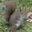
Label: squirrel